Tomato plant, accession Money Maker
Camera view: vertical (180 deg); turntable rotation: 210 degrees
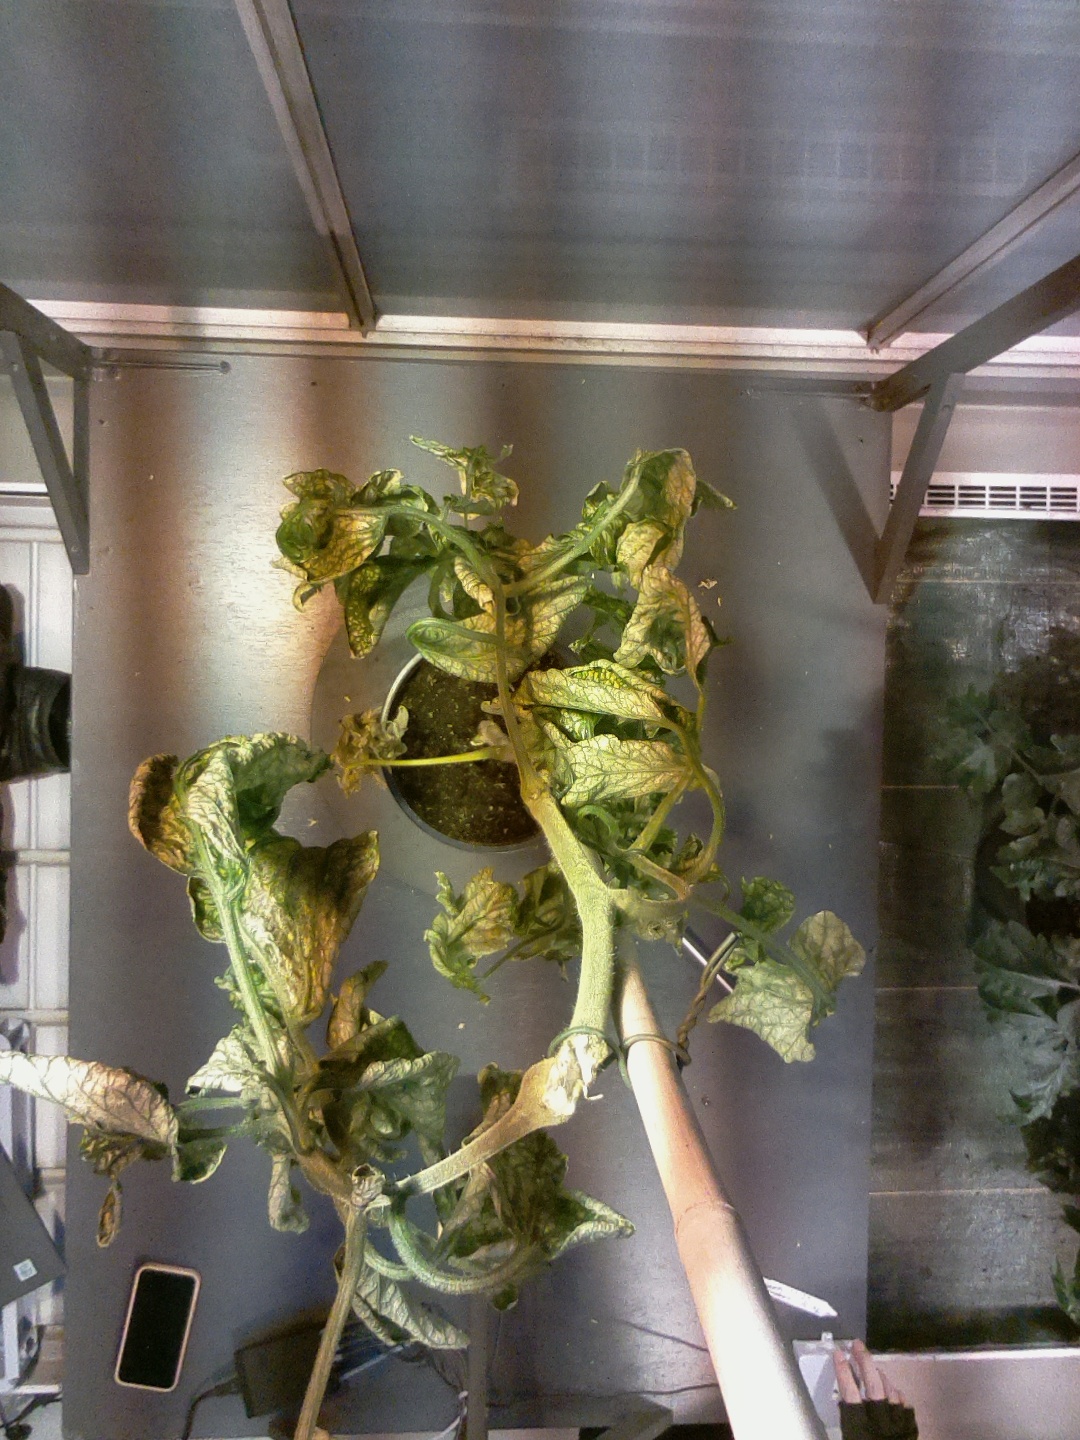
BBCH growth stage 52: 2 inflorescences visible